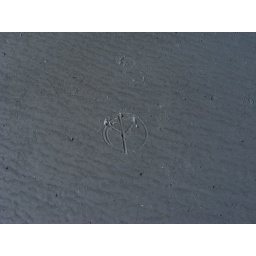
A peace sign in the sand by the AtlanticUnedited